Pleasure Island (North Carolina)

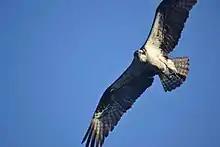

In spite of the challenges, Seabreeze and Freeman Beach grew rapidly and soon there were dozens of juke joints and restaurants. Well-known hotels like the Lofton and Ruth & Joe's sprang up. Groups of African-American families flocked to Seabreeze during the day and turned the area over to the juke joints for nightly entertainment. Bathhouses and dance halls were also built oceanfront on Freeman Beach, and that portion of the resort became known as Bop City. Seabreeze was a thriving resort up until the late 1950s.